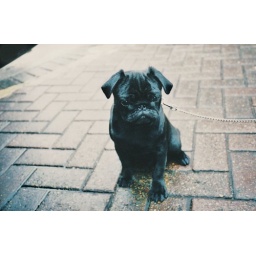
Don't be fooled by his cute appearance, he's actually a vicious killing machine